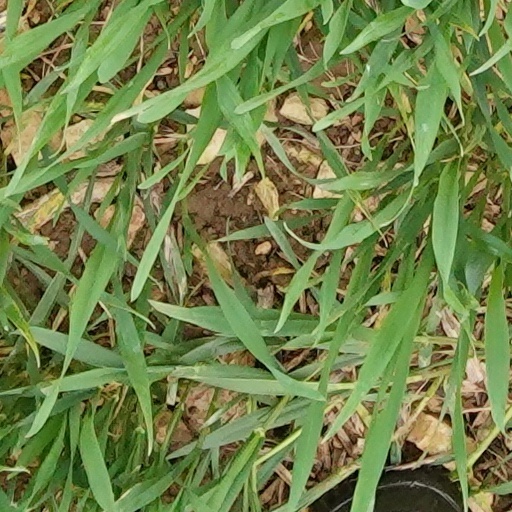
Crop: wheat